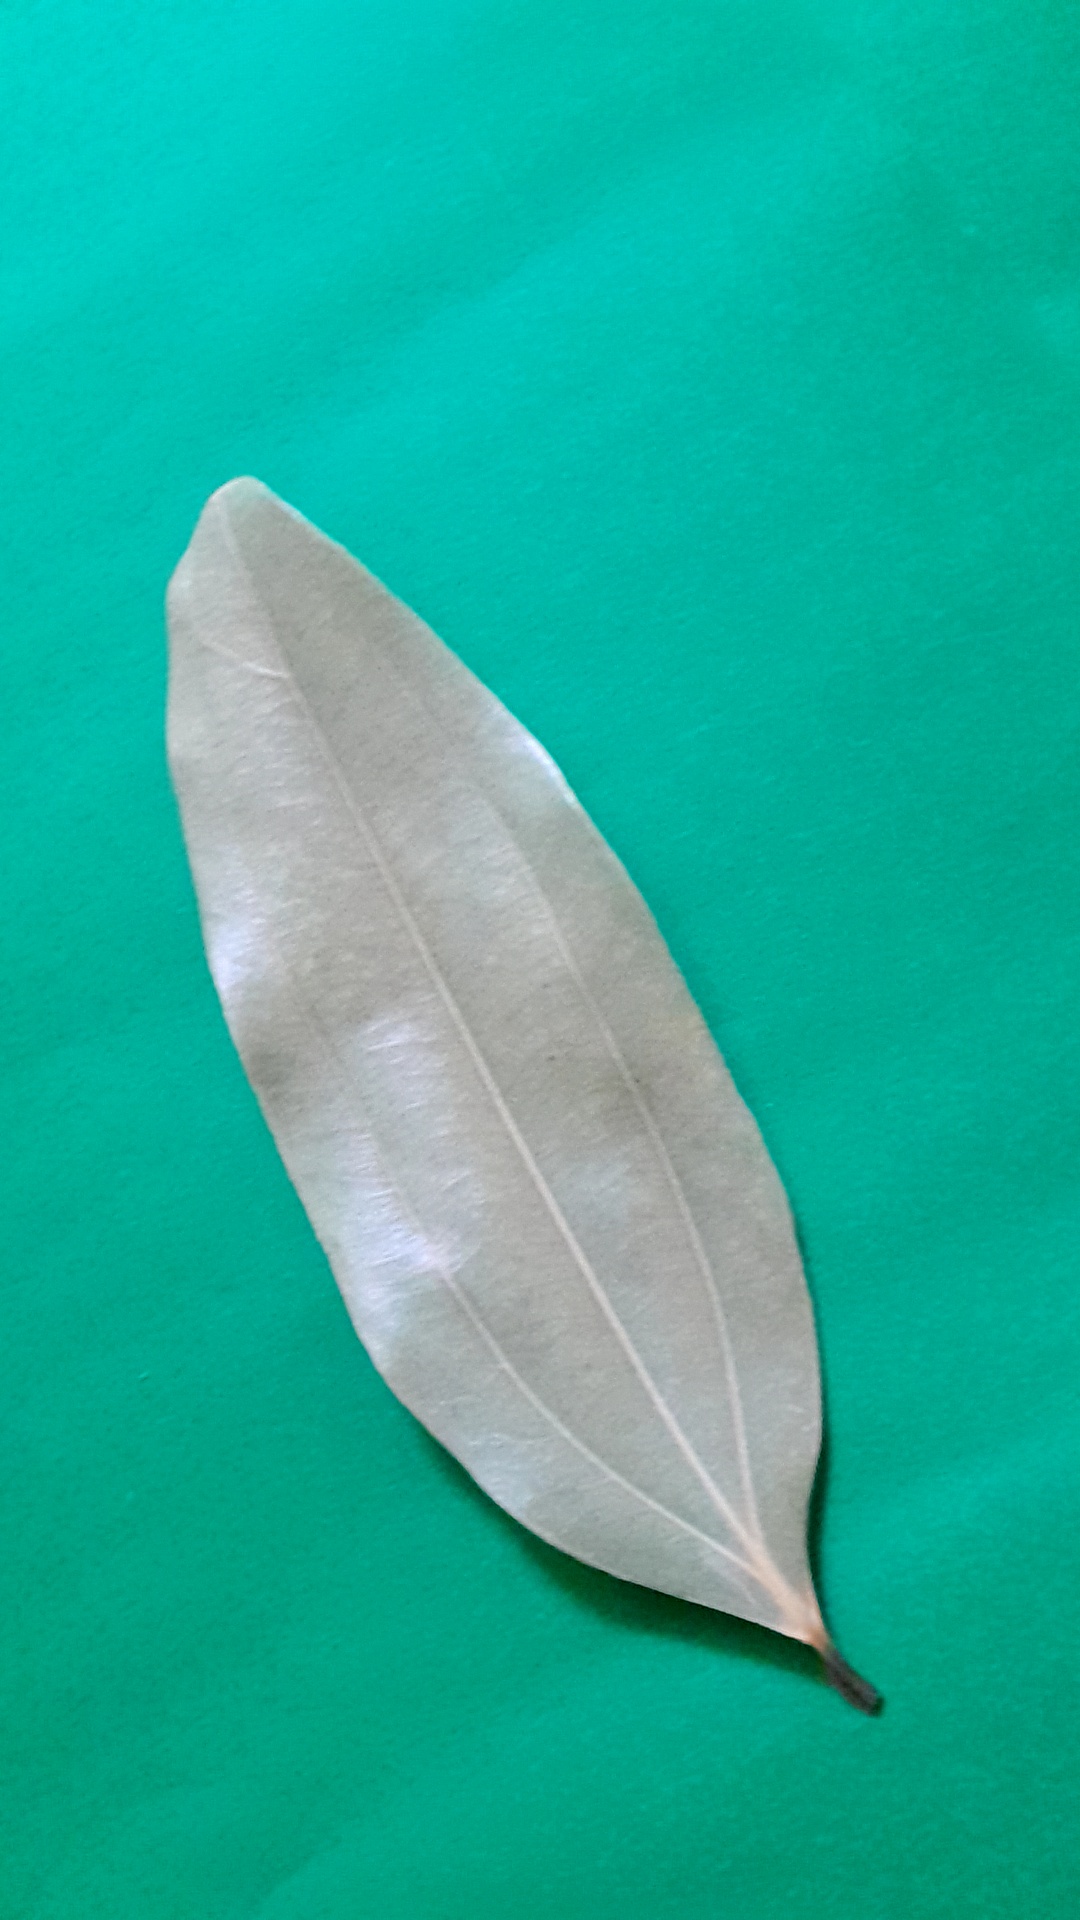
Label: Dry Leaf